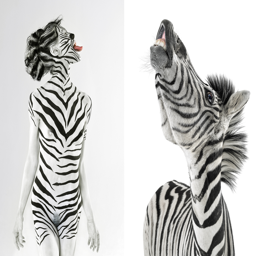
person poses like a zebra